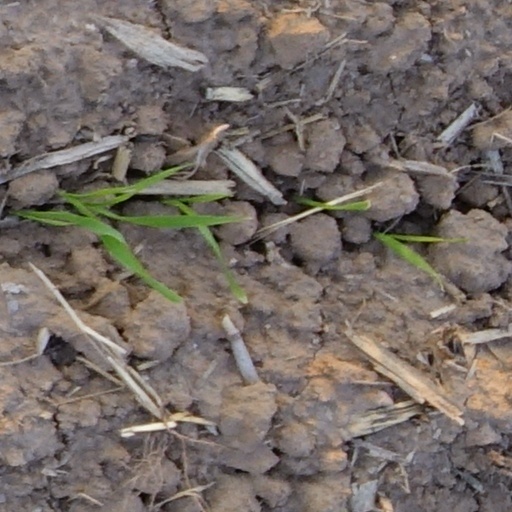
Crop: wheat